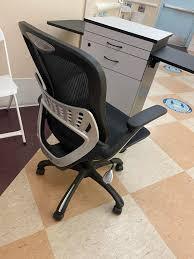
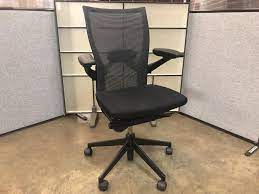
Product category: items_chair
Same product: no